Cholas of Nellore

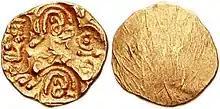
Coinage of King Manuma II of the Telugu Chodas. Circa 1250-1291 CE.

Cholas of Nellore also known as Nellore Chodas or Nellore Cholas, were one of the branch of Telugu Chola families who ruled over parts of Andhra Pradesh in the 11th and 14th centuries. They were chieftains to Imperial Cholas, Kakatiyas and Western Chalukyas and ruled over the Nellore region. The dominance of Nellore Cholas grew towards the end of the Velanandu Chola dynasty, they claimed descent from the early Chola Tamil king Karikala Chola.